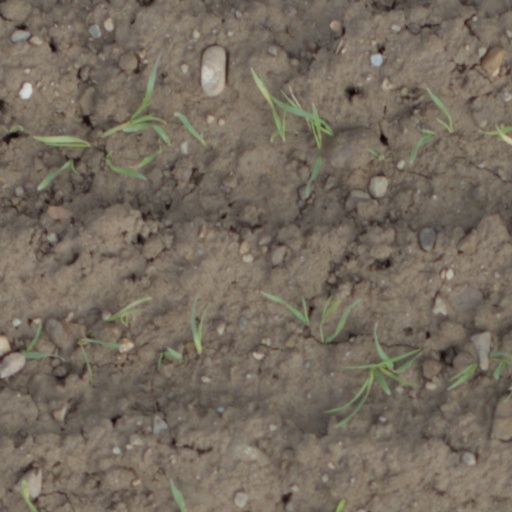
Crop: wheat